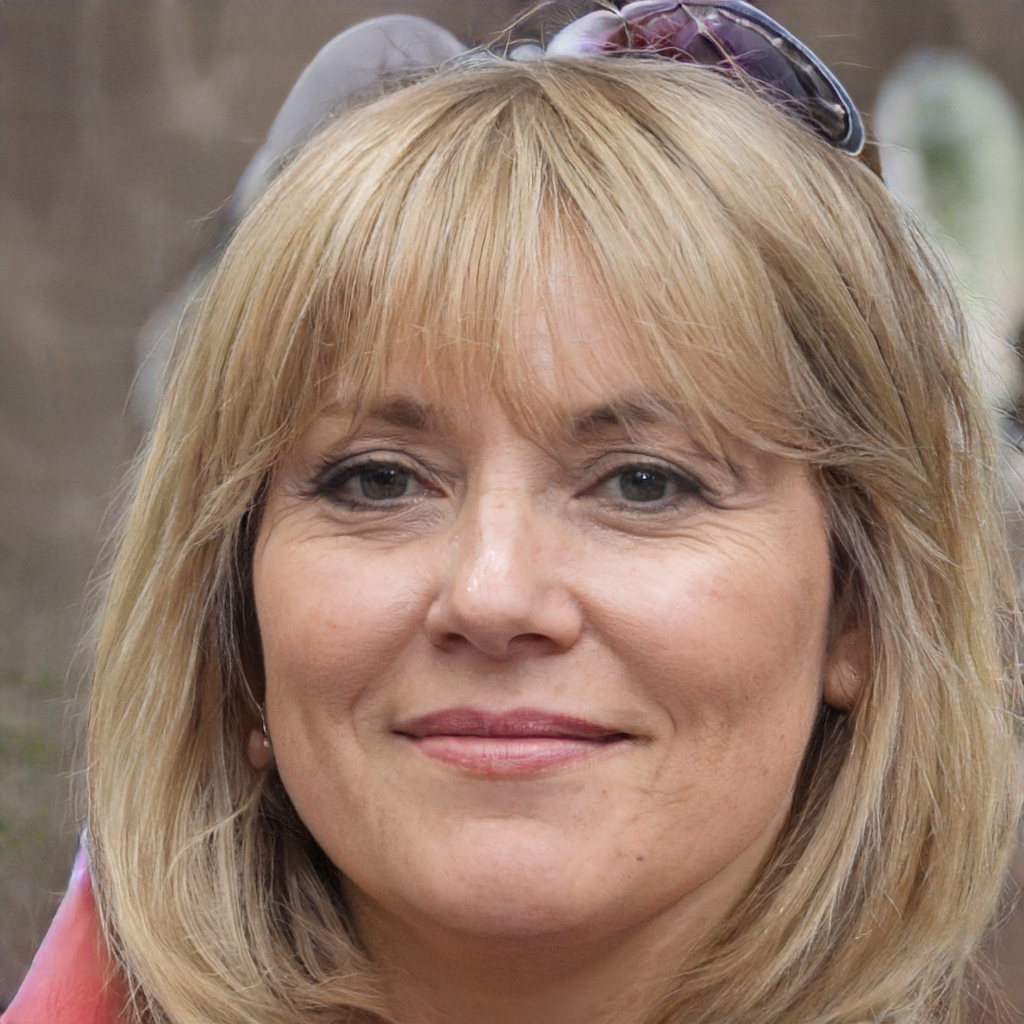
Gender: Female